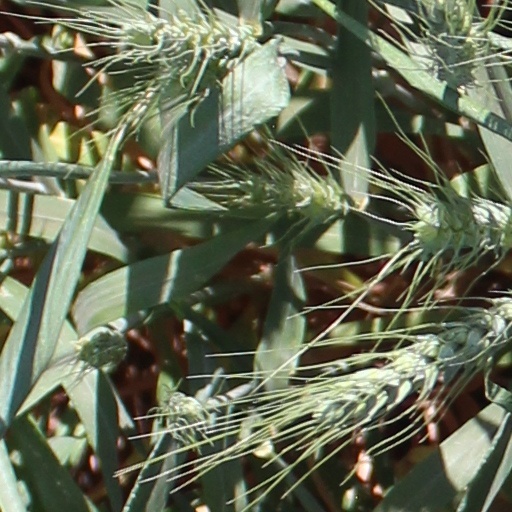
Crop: wheat